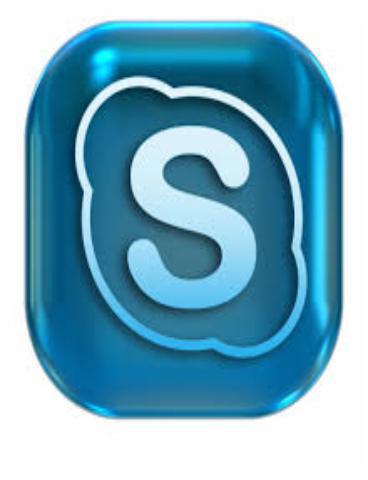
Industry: Others